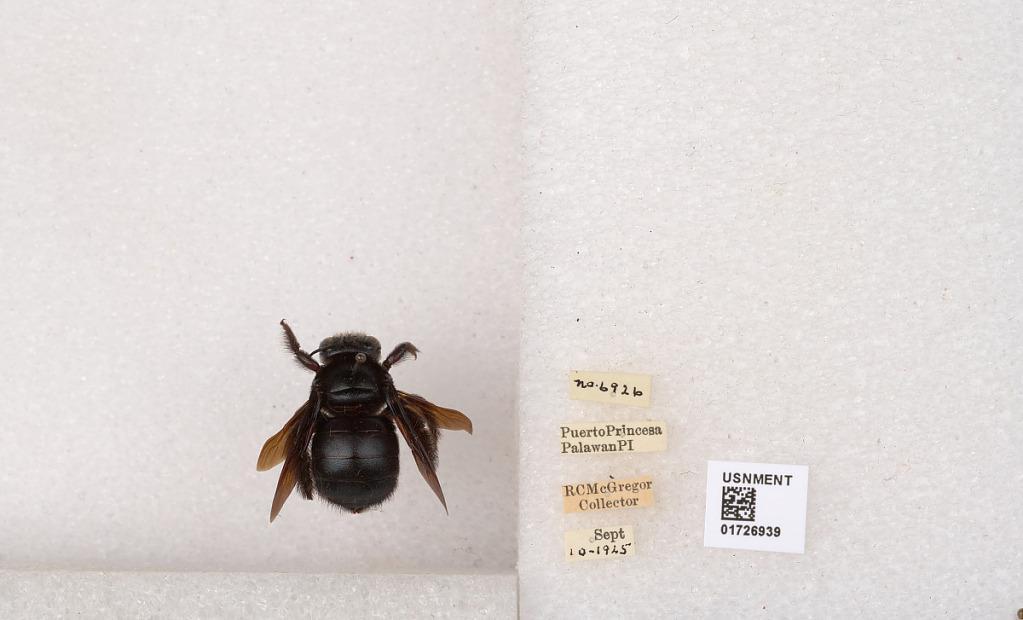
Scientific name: Xylocopa (Zonohirsuta) fuliginata Pérez
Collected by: R. McGregor
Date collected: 1925-9-10
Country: Philippines
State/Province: Mimaropa
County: Palawan
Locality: Puerto Princesa